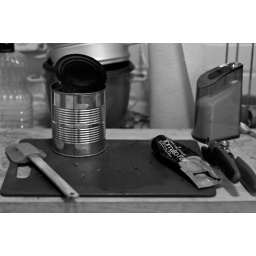
domesticity in black &amp;amp; white